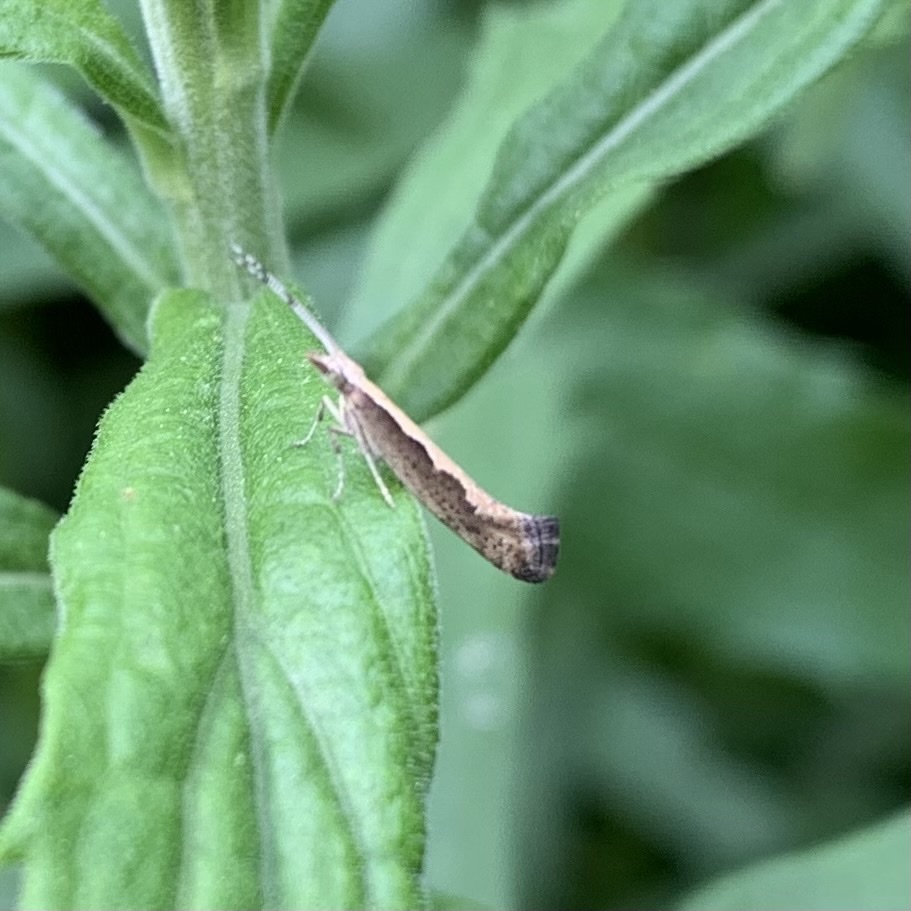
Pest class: diamondback_moth